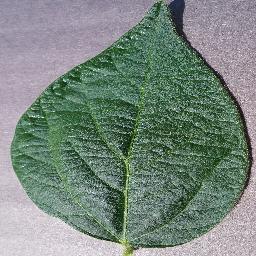
Label: Soybean___healthy